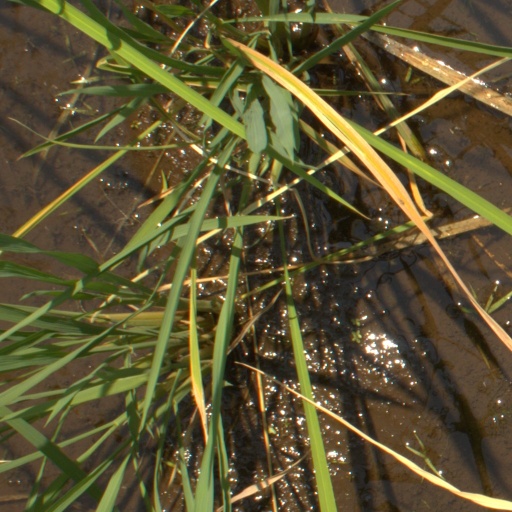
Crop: rice